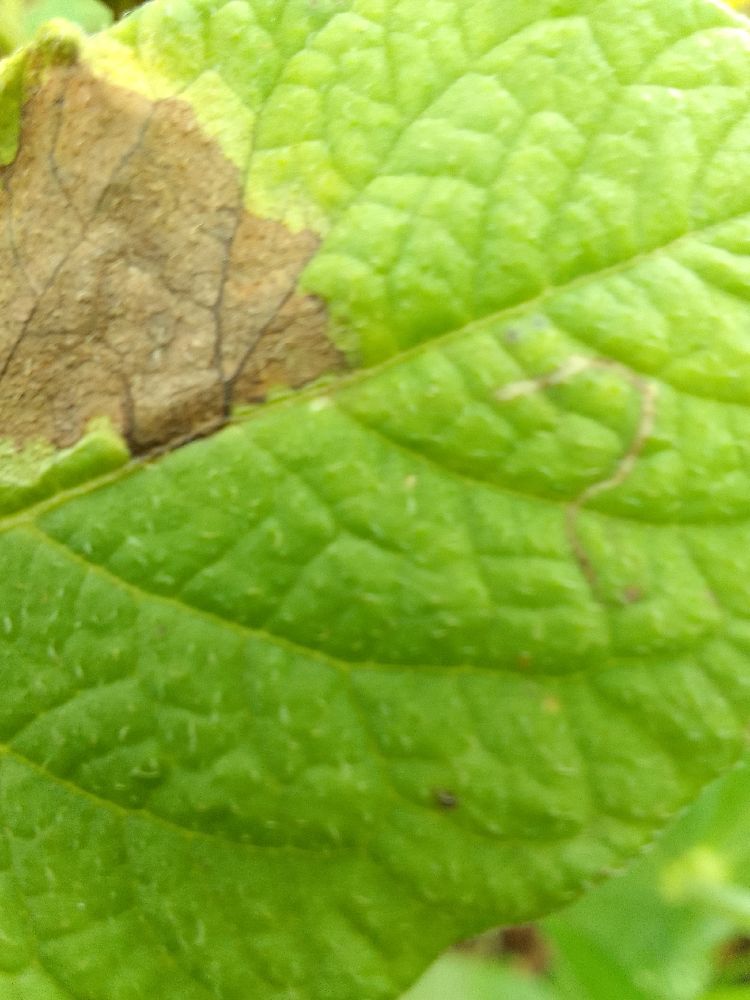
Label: Late blight